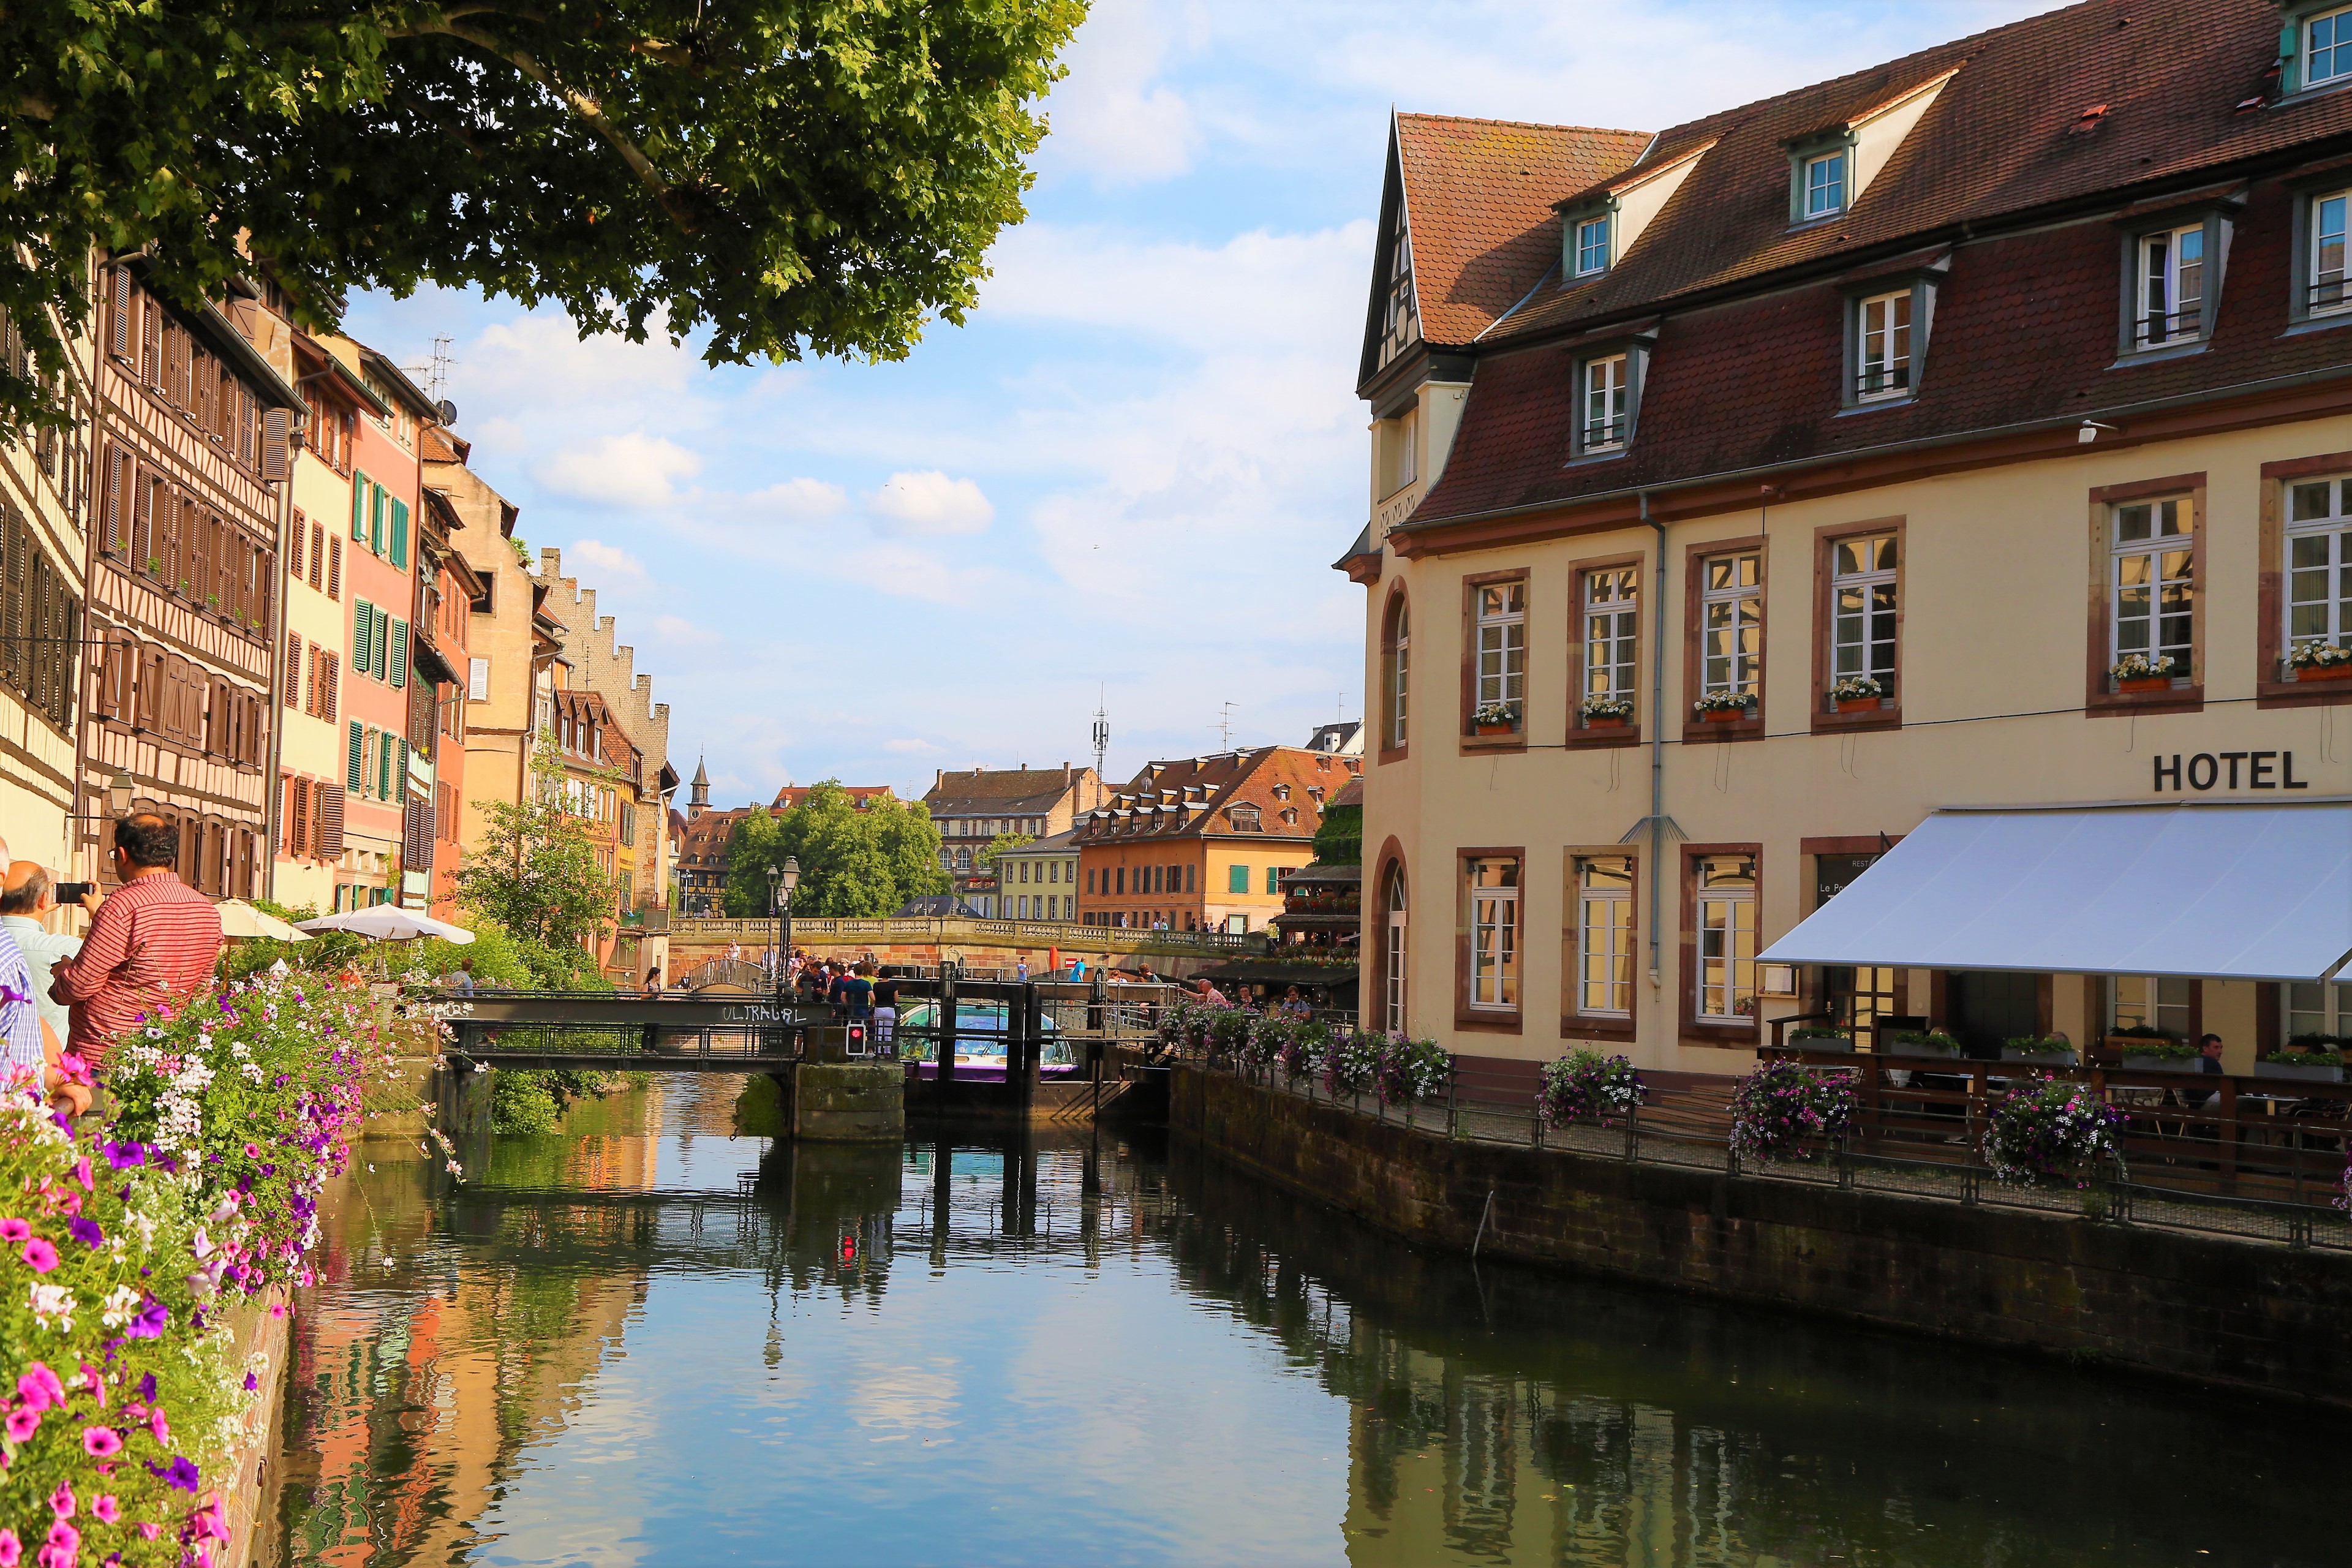
city, buildings, river, canal, tourism, historic, travel, waterway, body of water, water, town, channel, reflection, building, architecture, watercourse, tree, sky, neighbourhood, house, mixed use, vacation, plant, moat